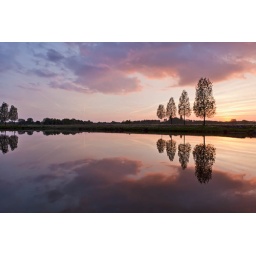
Leafless tree near lake on sunset background sky